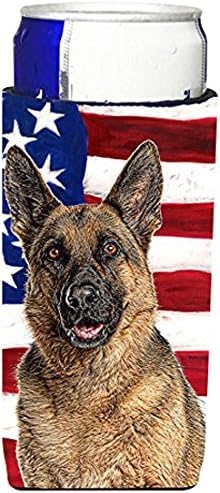
Caroline's Treasures KJ1159MUK USA American Flag with German Shepherd Ultra Hugger for Slim cans Can Cooler Sleeve Hugger Machine Washable Drink Sleeve Hugger Collapsible Insulator Beverage Insulated
Category: Amazon Home
Fits12 oz slim cans for Michelob Ultra, Starbucks Refreshers, Heineken Light, Bud Lite Lime 12 oz, Dry Soda, Coors, Resin, Vitaminwater Engergy, and Perrier Cans. Great collapsable koozie. Great to keep track of your beverage and add a bit of flair to a gathering. These are in full color artwork and washable in the washing machine. Design will not come off.
Features: Universal Fit: Perfectly designed to snugly fit a variety of 12 oz slim cans, from Michelob Ultra and Starbucks Refreshers to Heineken Light and Perrier cans. | Exclusive Artwork: Showcasing vibrant, full-color artwork created by our talented artists, these can huggers add a touch of style and make your beverage easily identifiable. | Durable and Washable: Crafted for longevity, our can huggers maintain their design even after machine washing, ensuring the artwork stays vibrant and does not peel off. | Portable and Convenient: These collapsible beverage insulators are easy to store and transport, making them an ideal accessory for any gathering or occasion. | Great gifts: Great hostess gifts, a housewarmning gift for that new home or a wedding gift for that new couple. All of our products feature artwork from one of our artists or desingers. A great gift for your dog walker, groomer, or pet sitter. German Shepherd gifts, German Shepherd collectibles, German Shepherd Hugger , German Shepherd 4th of July